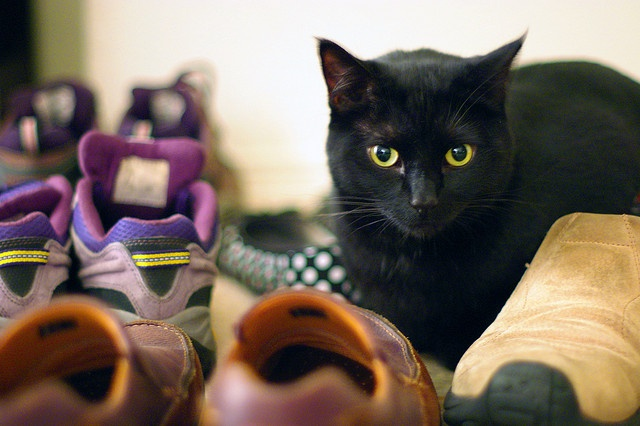
A cat that is laying down nears shoes.
Small black cat laying among several different used shoes.
A black cat standing in the middle of a bunch of shoes.
a black cat laying down around some shoes on the floor
A black cat laying on top of shoes.